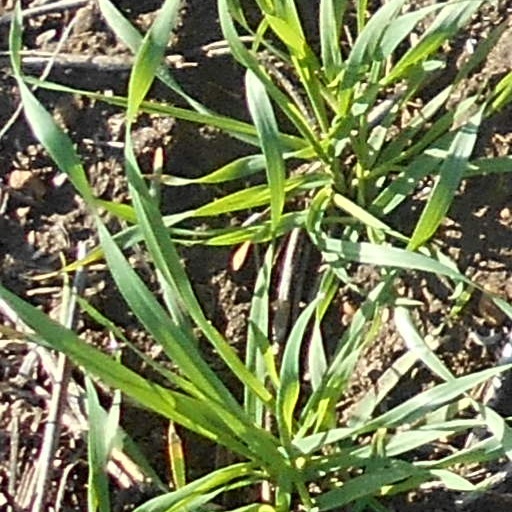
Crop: wheat